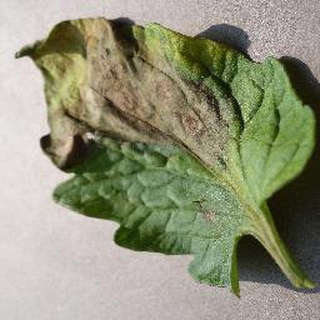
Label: tomato_late_blight